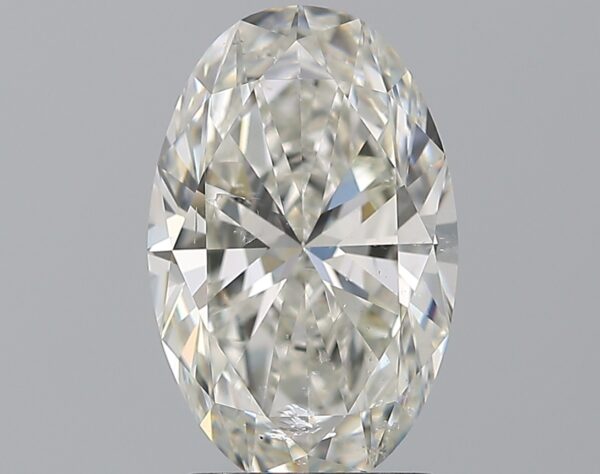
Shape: oval
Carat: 2.01
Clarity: SI2
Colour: I
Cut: EX
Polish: EX
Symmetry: EX
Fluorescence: N
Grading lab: GIA
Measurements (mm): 10.46 x 6.75 x 4.25